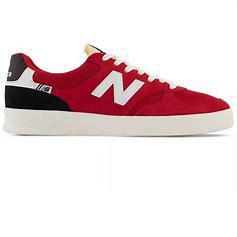
Brand: New
Model: Balance New Balance 300